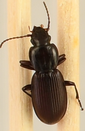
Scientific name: Pterostichus restrictus
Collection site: Niwot Ridge NEON (NIWO), plot NIWO_001